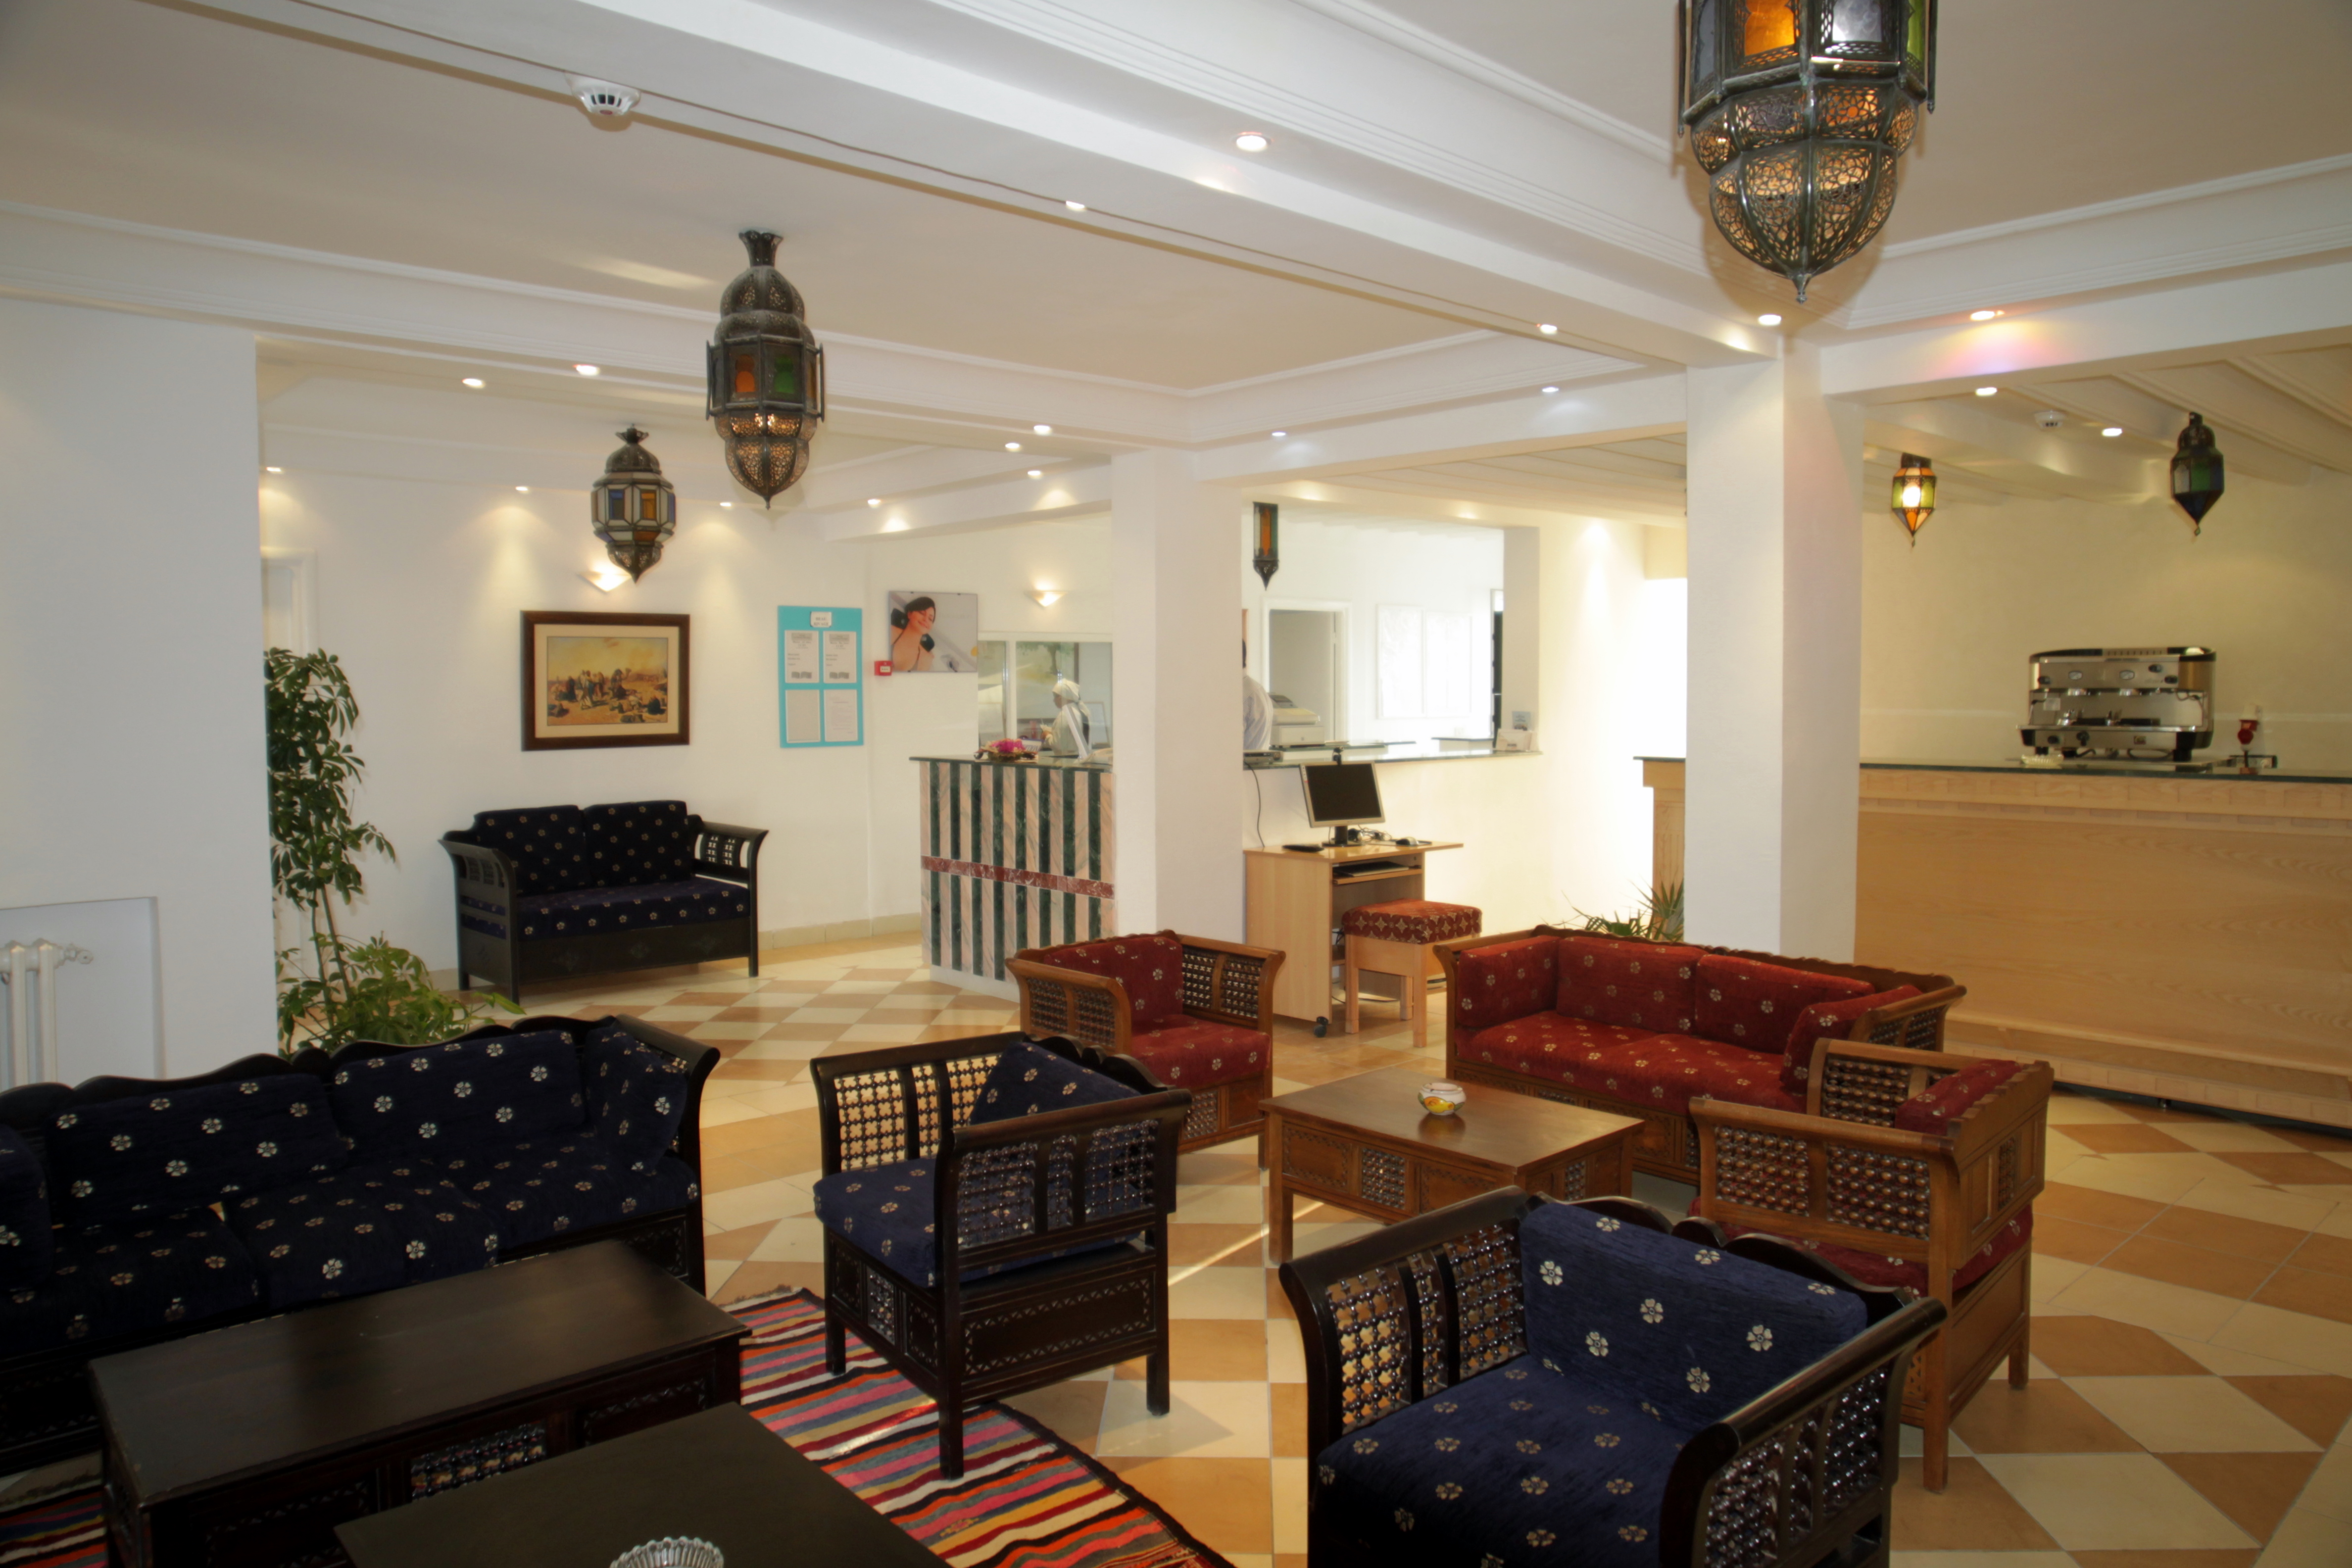
island, property, blue, tourism, leisure, swimming, sunny, fun, relaxation, turquoise, happy, hotel, resort, living room, room, interior design, ceiling, lobby, real estate, apartment, estate